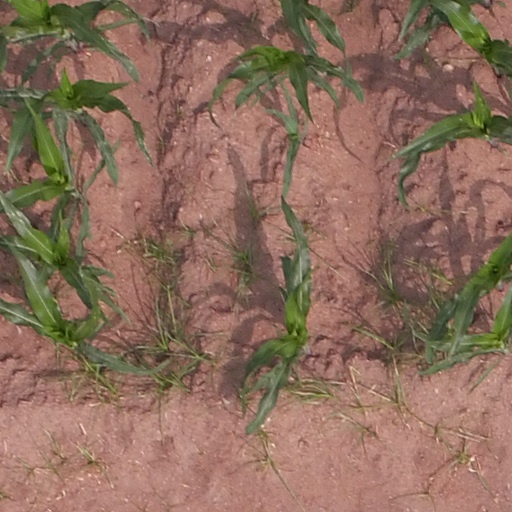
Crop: maize; corn